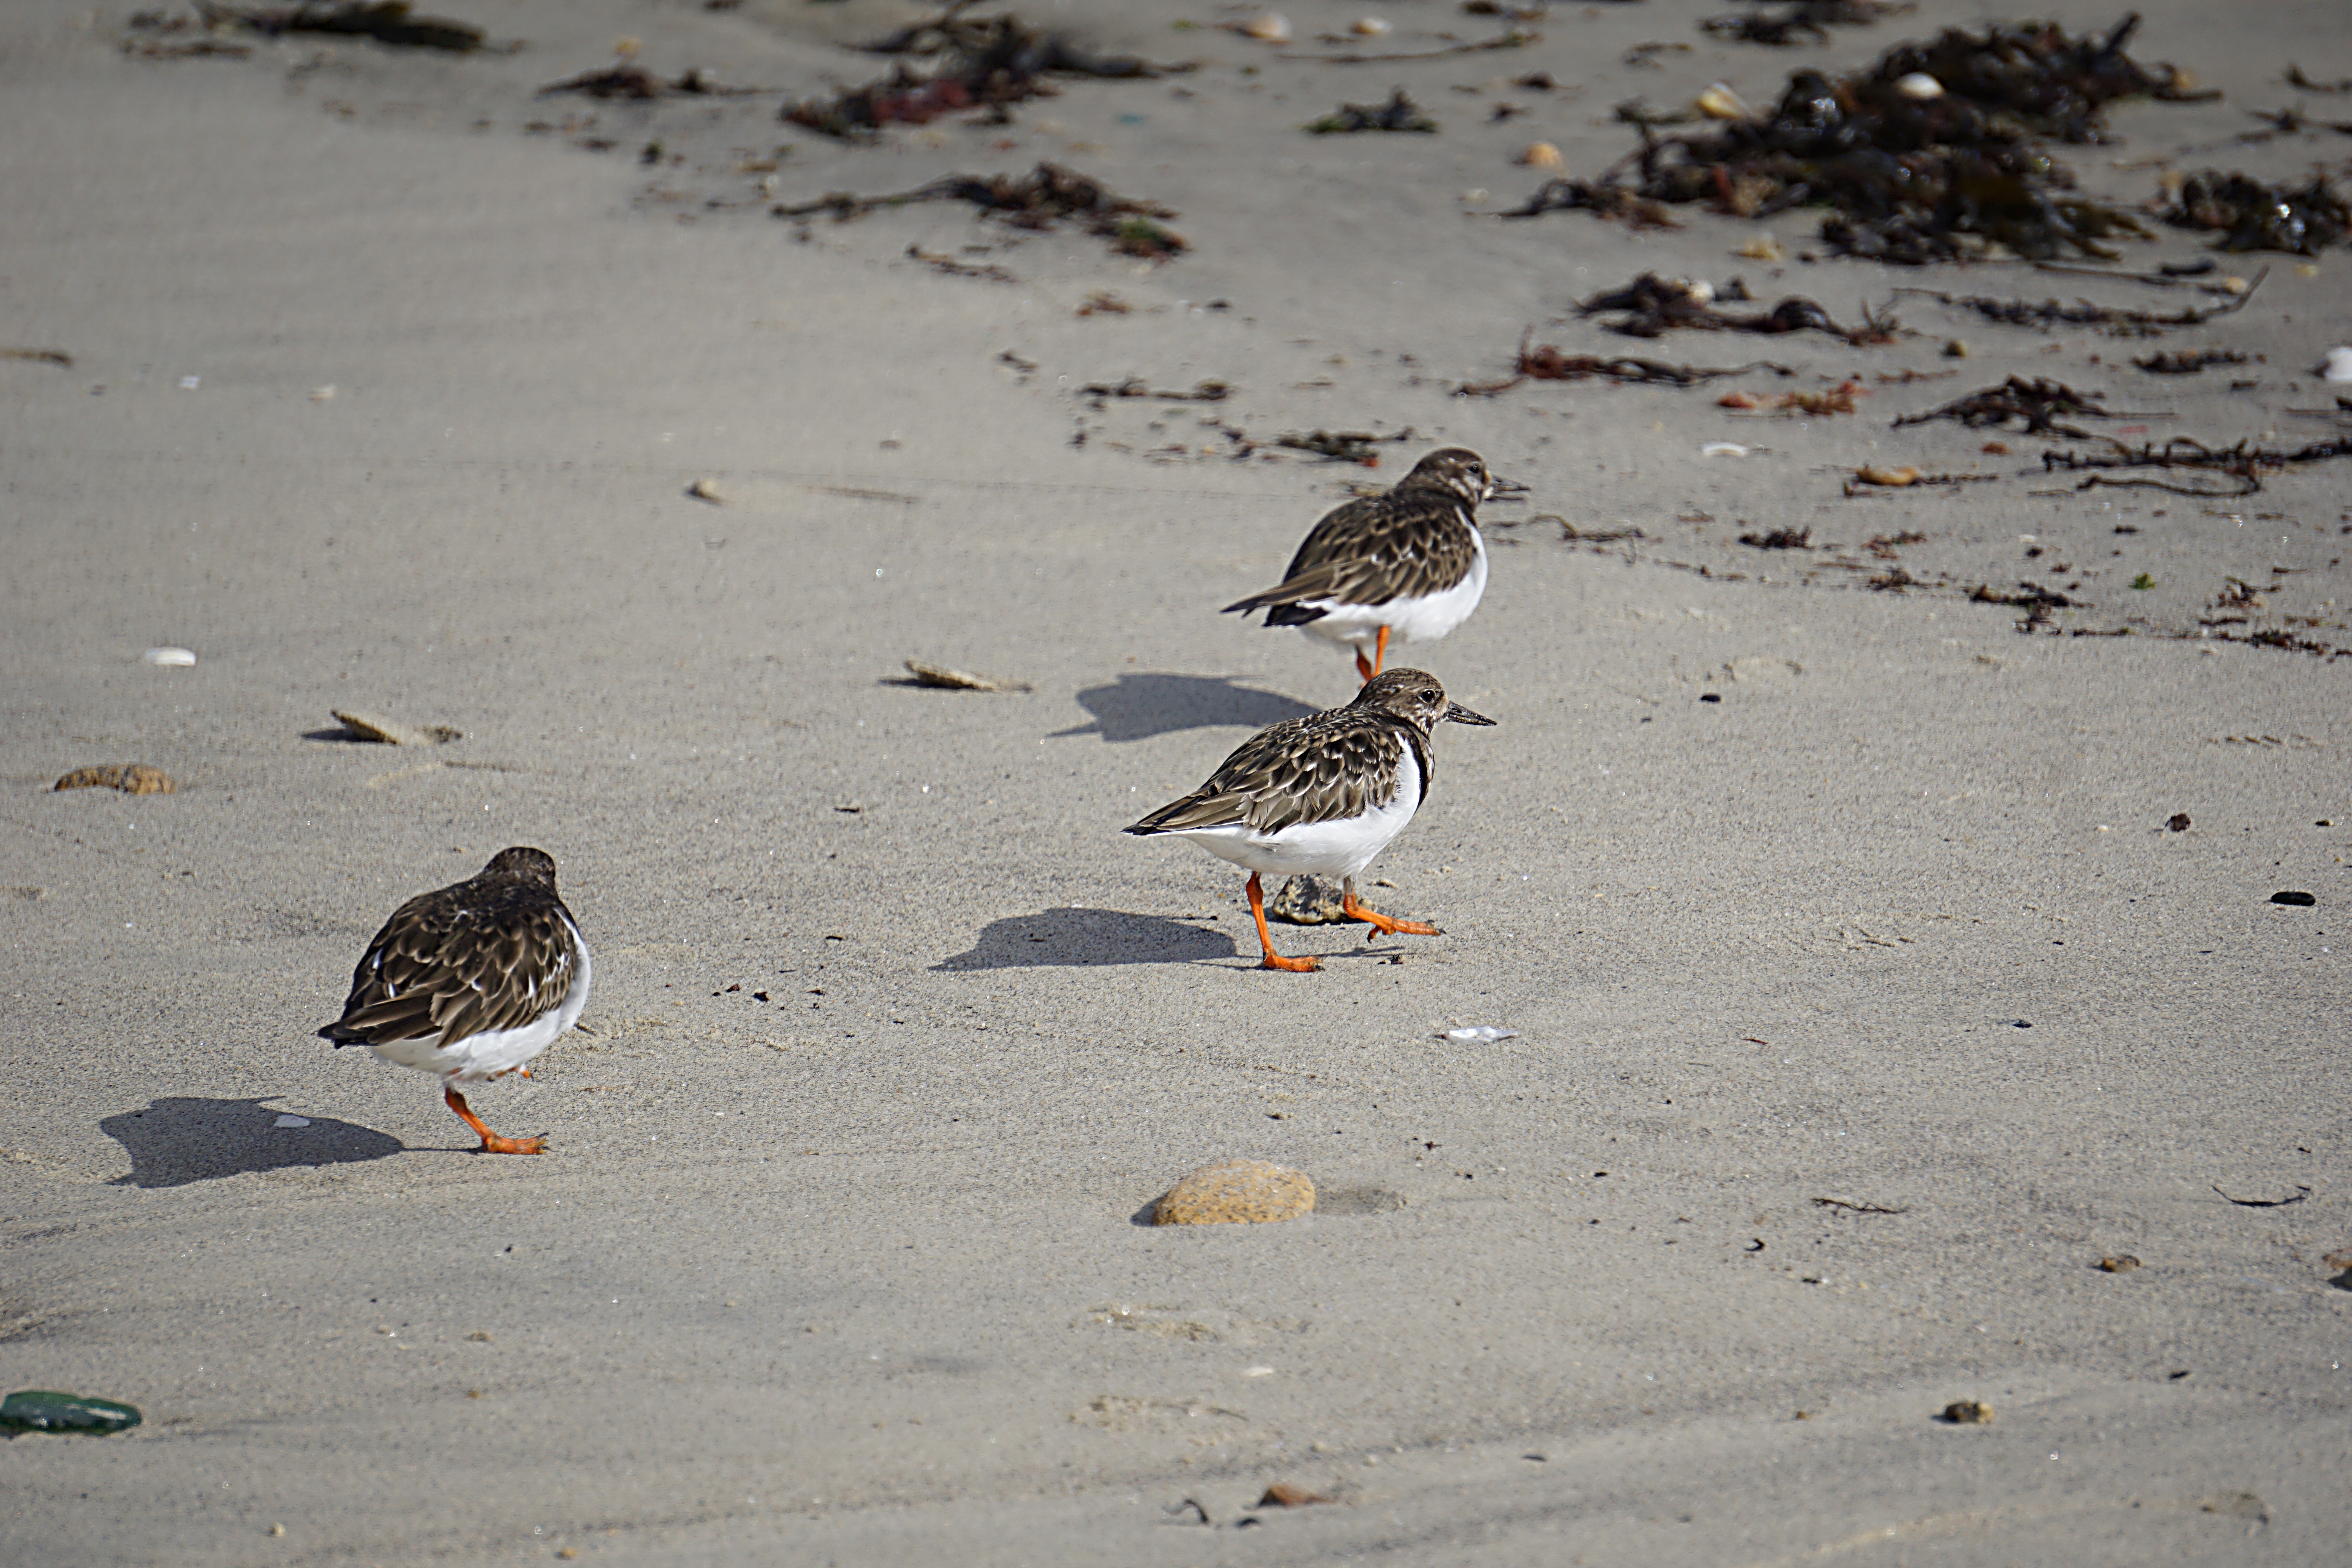
beach, sea, nature, sand, bird, animal, wildlife, wild, gull, fauna, ornithology, birds, duck, feathers, animals, seabirds, vertebrate, plovers, water bird, shorebird, sandpiper, charadriiformes